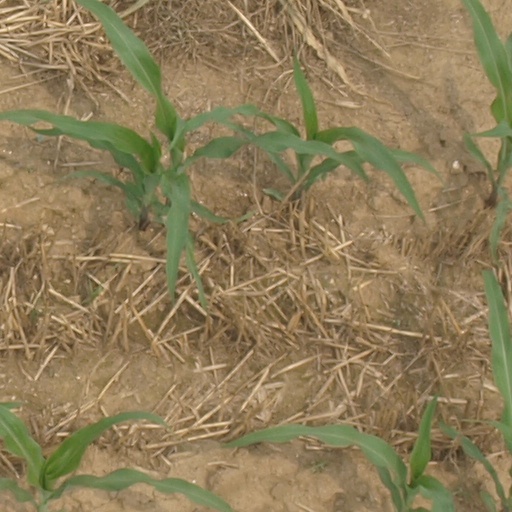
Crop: maize; corn